The Avengers (2012 film)

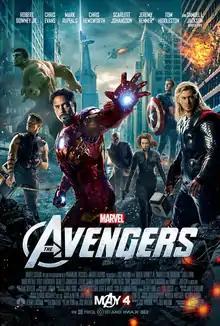
Theatrical release poster

Marvel's The Avengers (titled Marvel Avengers Assemble in the United Kingdom and Ireland and commonly referred to as simply The Avengers) is a 2012 American superhero film based on the Marvel Comics superhero team of the same name. Produced by Marvel Studios and distributed by Walt Disney Studios Motion Pictures, it is the sixth film in the Marvel Cinematic Universe (MCU). Written and directed by Joss Whedon, the film features an ensemble cast including Robert Downey Jr., Chris Evans, Mark Ruffalo, Chris Hemsworth, Scarlett Johansson, and Jeremy Renner as the Avengers, alongside Tom Hiddleston, Stellan Skarsgård, and Samuel L. Jackson. In the film, Nick Fury and the spy agency S.H.I.E.L.D. recruit Tony Stark, Steve Rogers, Bruce Banner, Thor, Natasha Romanoff, and Clint Barton to form a team capable of stopping Thor's brother Loki from subjugating Earth.